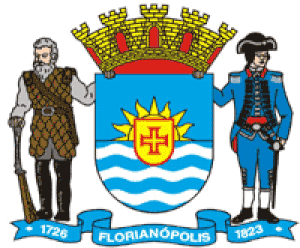
Le blason de la municipalité brésilienne de Florianópolis est l'un des symboles officiels de la ville. Il fut institué le 15 mars de 1976, pour la commémoration des 250 ans de l'émancipation politique de la ville.